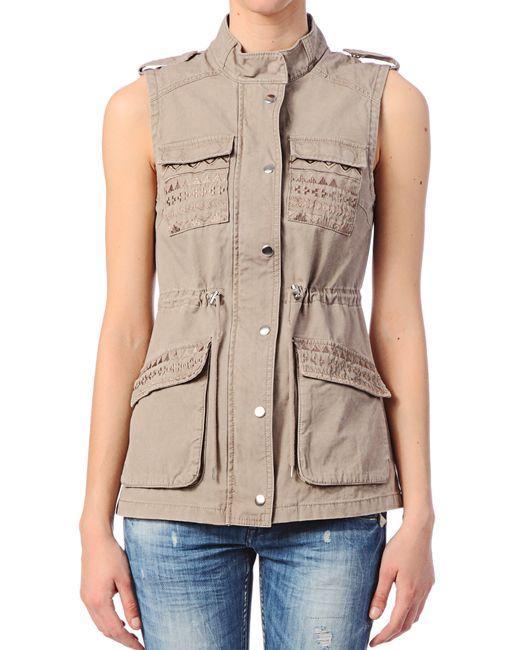
Damen kartonfarbene Weste lässiger Look